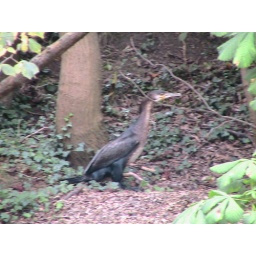
a cormorant we saw in the woods, far from its home on the ocean